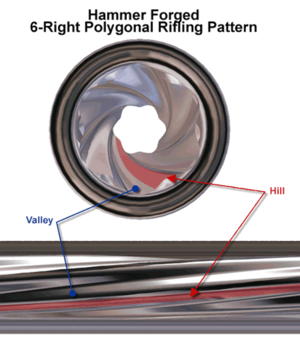
Le rainurage désigne le processus de fabrication de rainures hélicoïdales par l'alésage du canon d'une arme à feu. Ces rayures font tourner le projectile sur lui-même autour de son axe longitudinal, cette rotation permettant la stabilisation gyroscopique et améliorant du même coup sa stabilité aérodynamique et sa précision.